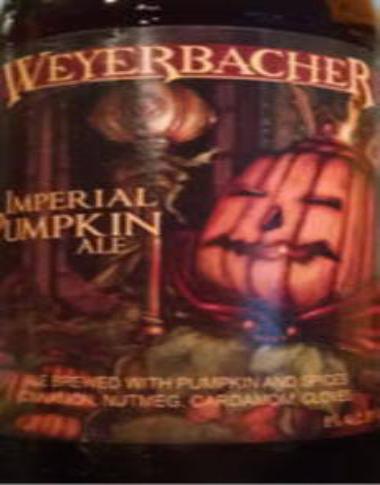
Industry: Necessities